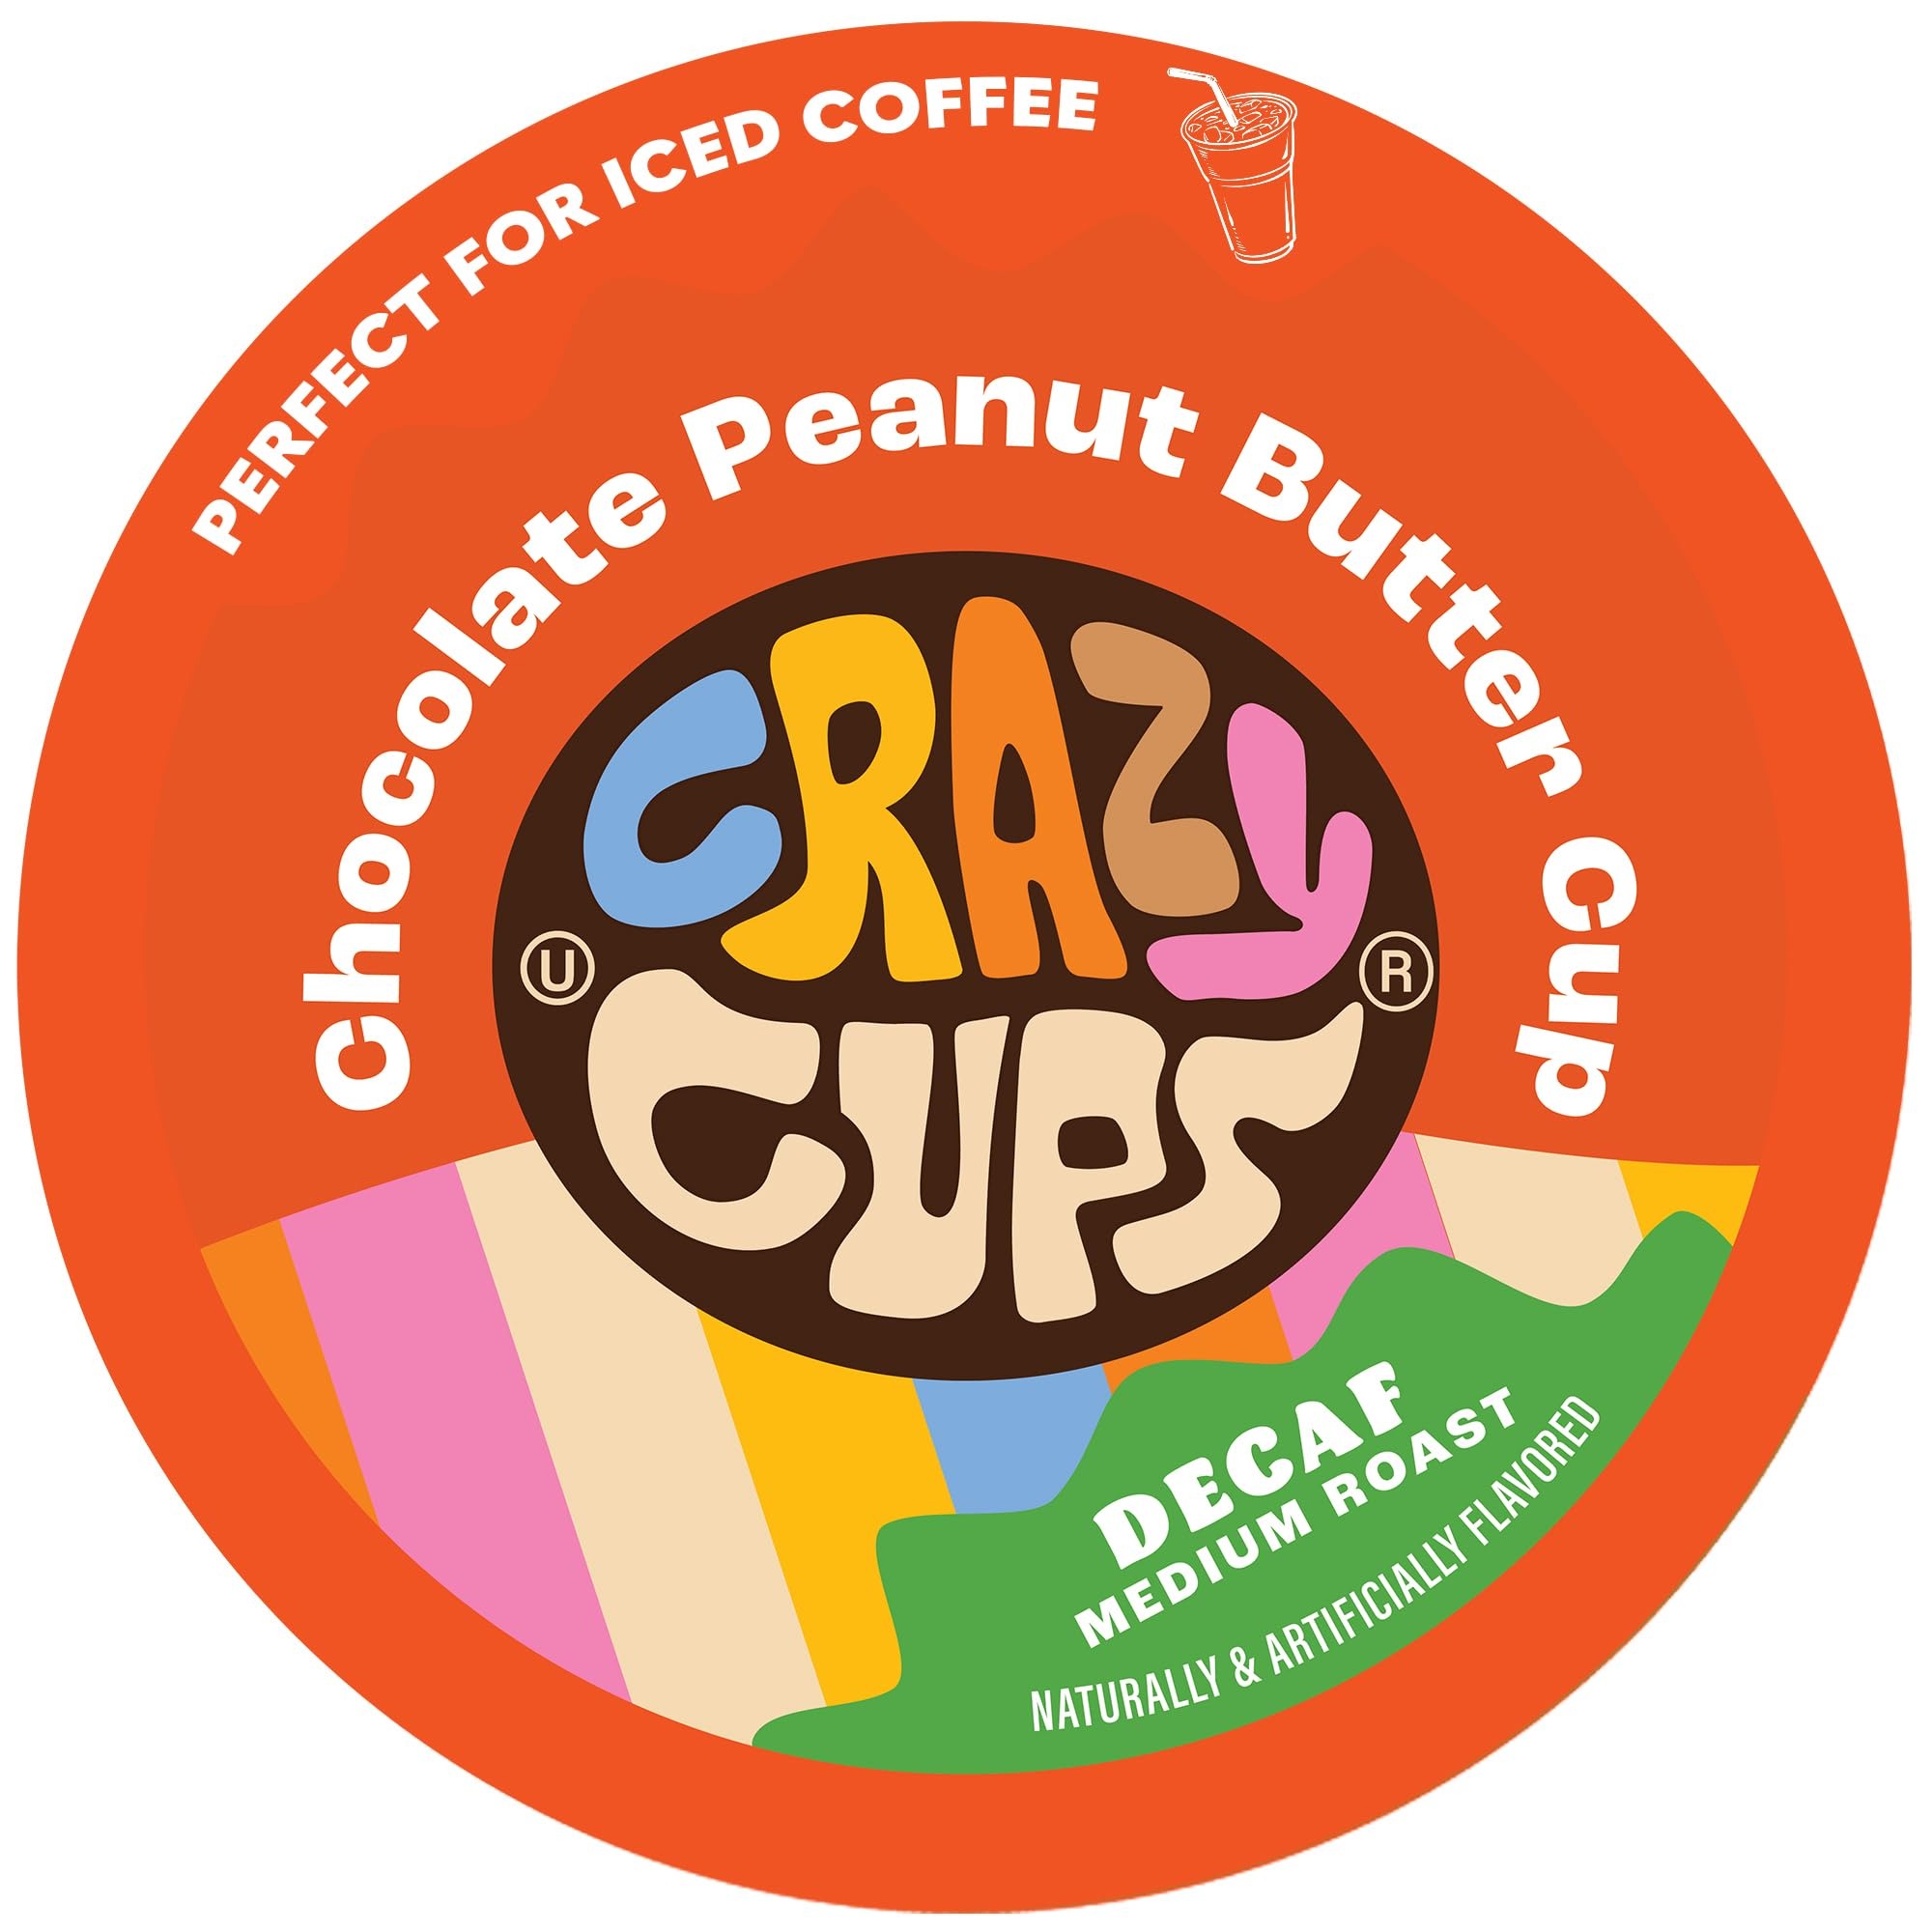
Item Name: Crazy Cups Decaf Flavored Coffee Pods, Decaf Chocolate Peanut Butter Cup, Deffinated Hot or Iced Single Serve Coffee Pods for Keurig k-Cups Machine(Pack of 1, 22 Count Total)
Bullet Point 1: EXPERIENCE MORE FLAVOR WITH CRAZY CUPS: Enjoy the magical taste of creamy peanut butter and rich milk chocolate. It’s a party in your mouth.
Bullet Point 2: MORE COFFEE - Our coffee pods have 30% more coffee in every capsule than the average flavored kcup. Savor the rich decadent flavor of our Peanut Butter Cup Coffee in each sip. Add variety and enjoy hot or as a refreshing ice-cold beverage.
Bullet Point 3: TOP QUALITY INGREDIENTS: Each of our flavored coffee pods are gluten-free and lactose-free. In addition, each cup is vegan, kosher, and pareve, and has no added sugar. You can feel good, satisfying that sweet tooth with our Peanut Butter Cup flavored coffee.
Bullet Point 4: ECO-FRIENDLY: Crazy Cup Peanut Butter Cup single-serve for Keurig Machines are packaged in recyclable capsules. Rest assured, you’ll enjoy your perfect cocoa coffee brew while simultaneously doing right by mother nature.
Bullet Point 5: COMPATIBILITY AND VERSATILE: All Crazy Cups Artisan Roasted Single-Serve Coffees are compatible with the 1.0 and 2.0 Keurig K-Cup Brewer Machines. Quickly brew any of our flavored coffees like Chocolate Raspberry Truffle, Decaf Pumpkin Spice, or Death by Chocolate.. Promising unrivaled taste and flavor, our coffee pods brew with the Keurig K Cups Brewers. Keurig and K Cups are registered trademarks of Green Mountain and Keurig. Crazy Cups has no affiliation with Keurig.
Value: 22.0
Unit: Count

Price: 19.14